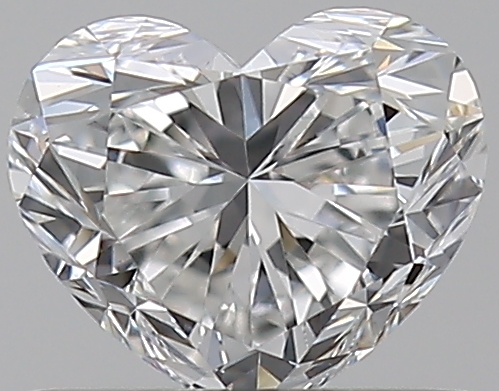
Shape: heart
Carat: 0.5
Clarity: VVS2
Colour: F
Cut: EX
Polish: EX
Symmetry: EX
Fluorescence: N
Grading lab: GIA
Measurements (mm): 4.56 x 5.36 x 3.24